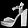
Label: Sandal